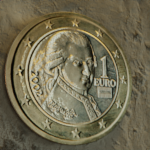
Coin value: 1euro
Country: at
Edition: standard